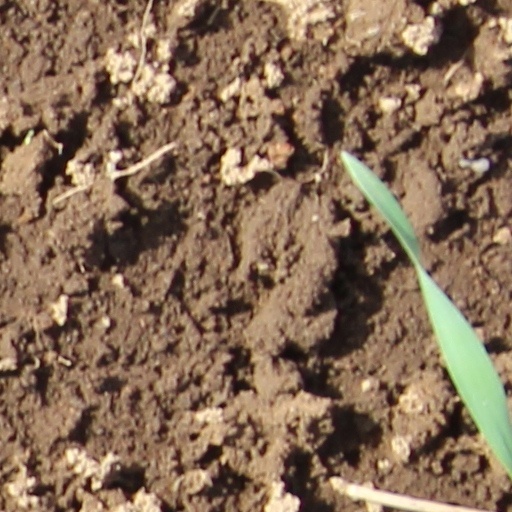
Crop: wheat